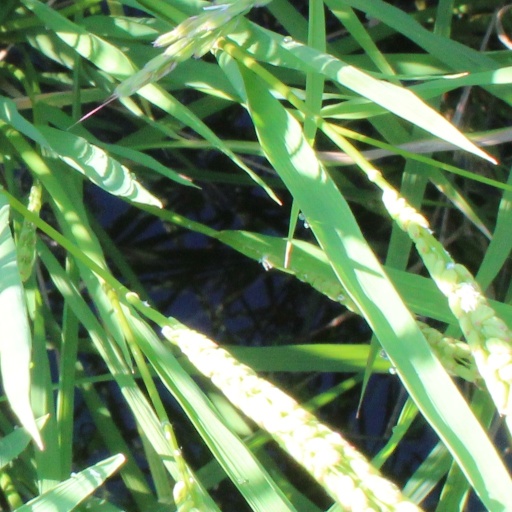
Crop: rice